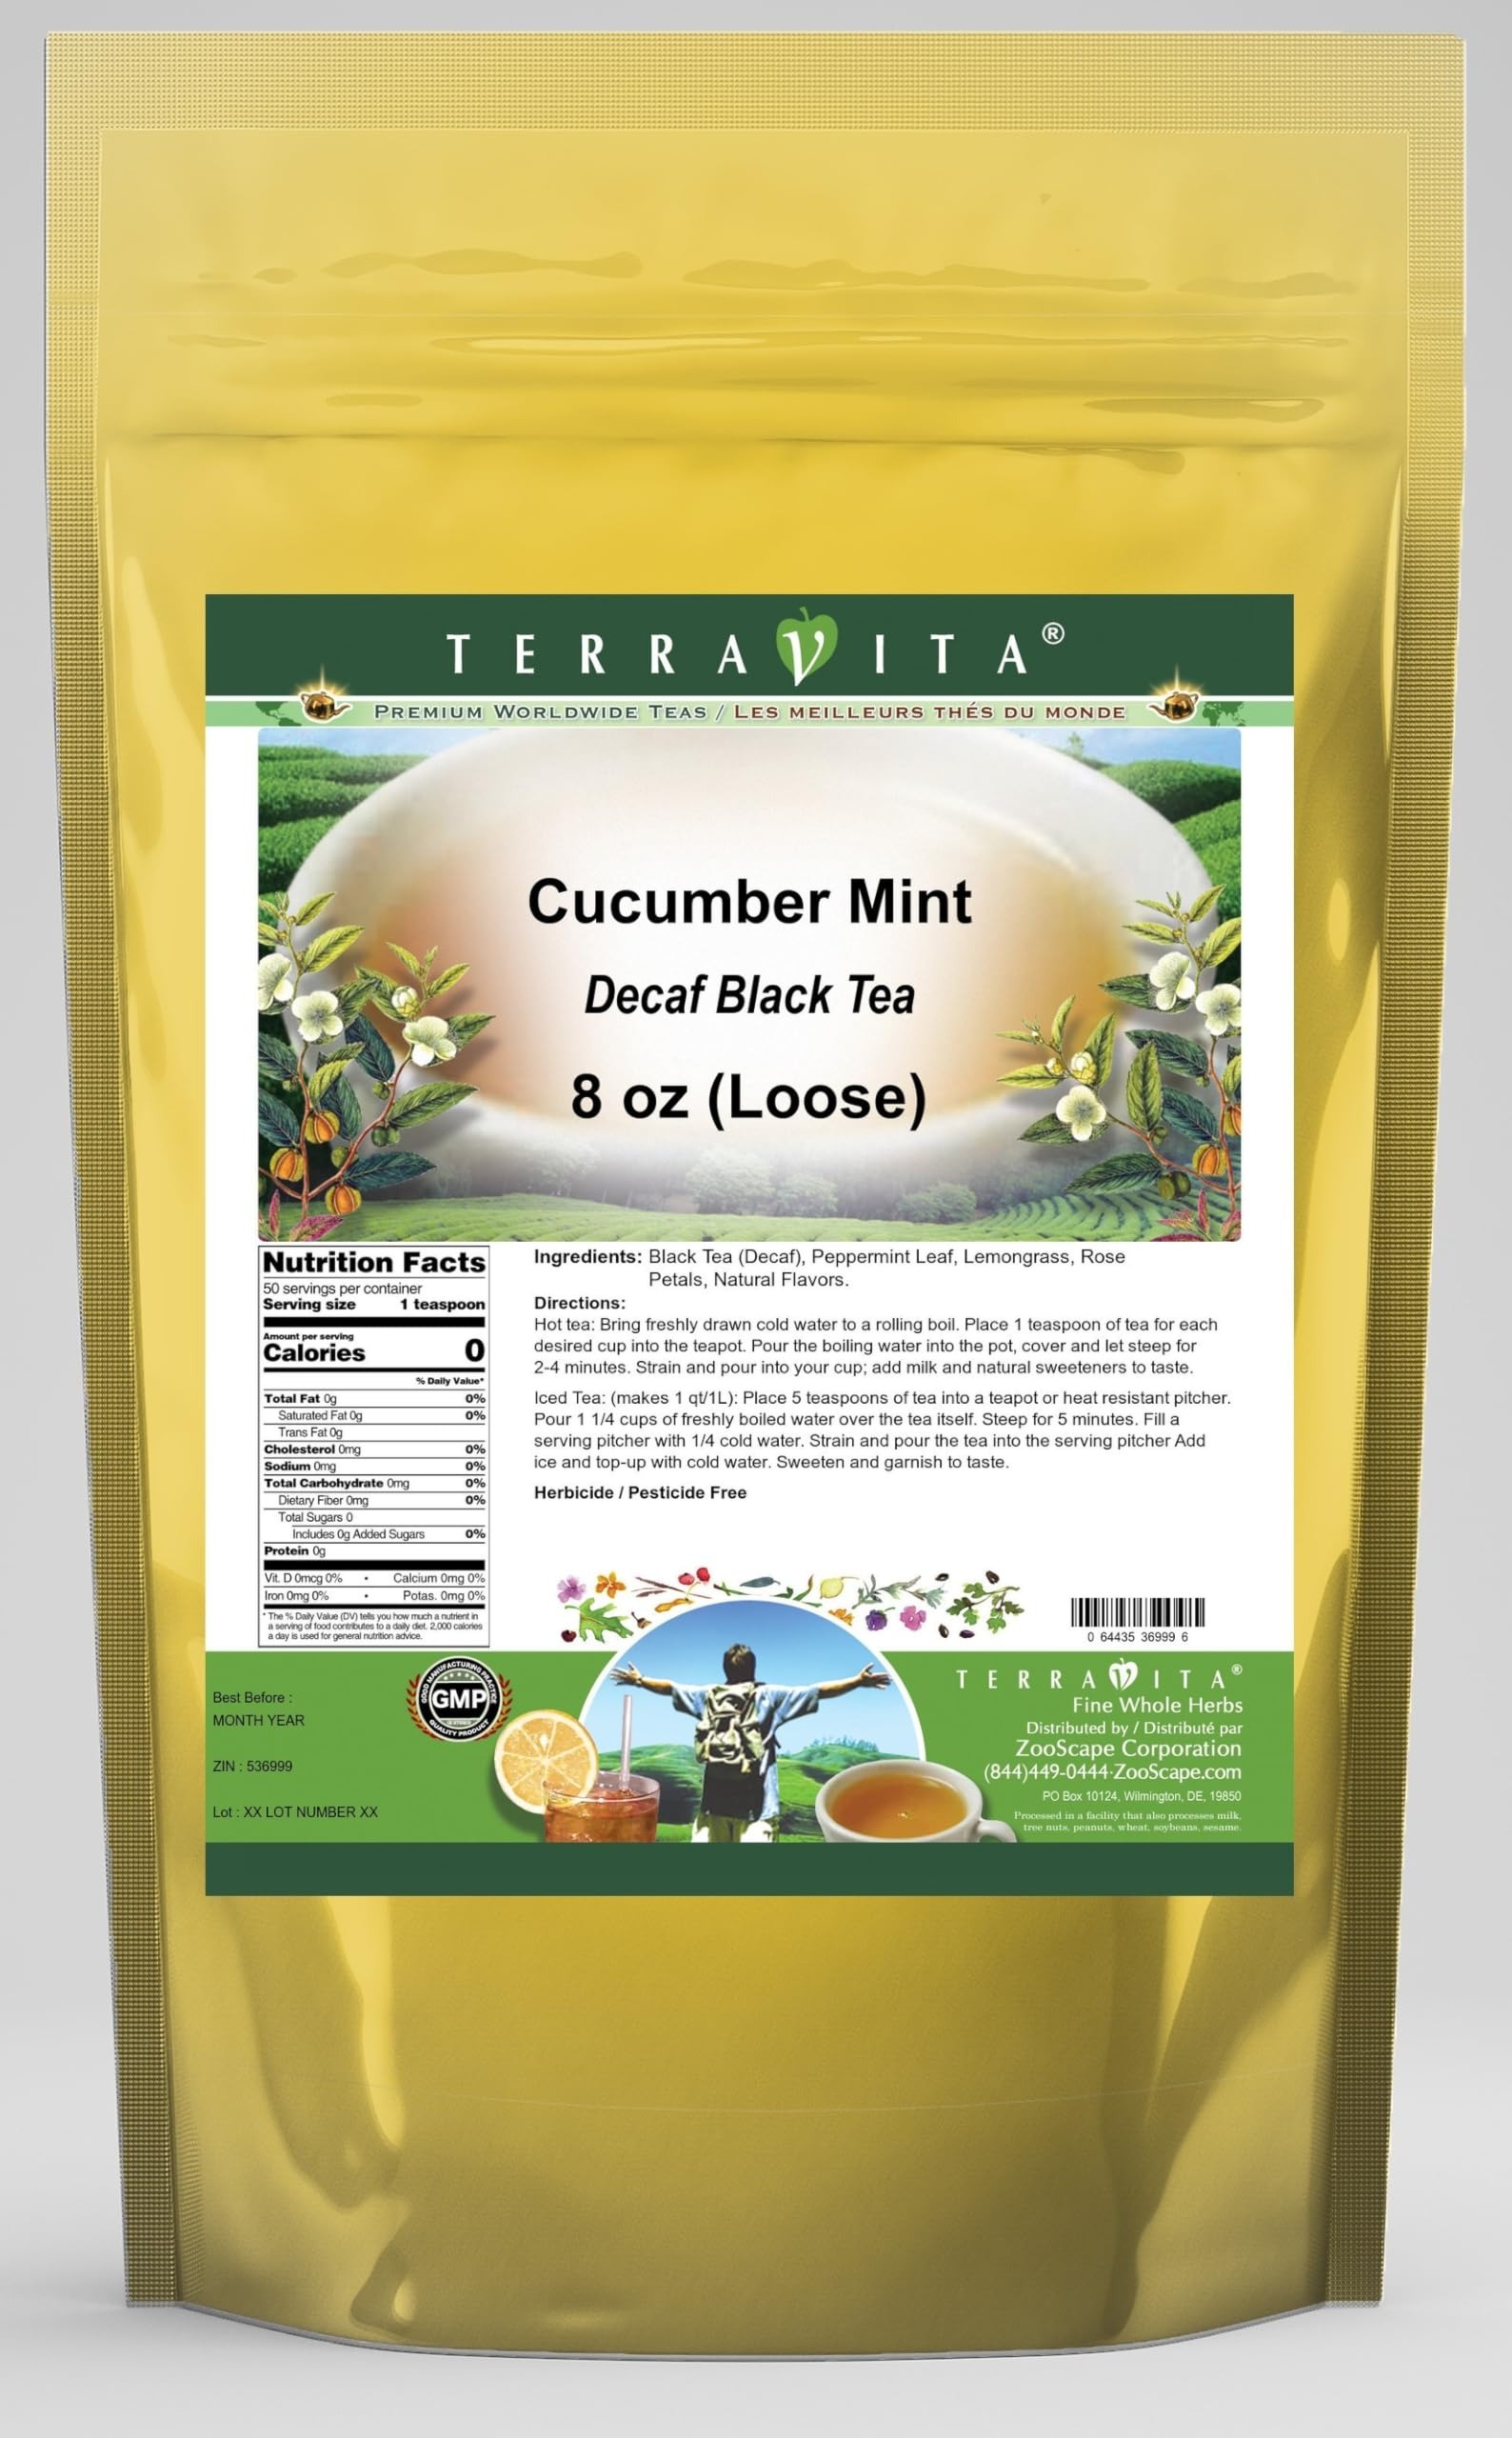
Item Name: Cucumber Mint Decaf Black Tea (Loose) (8 oz, ZIN: 536999)
Bullet Point 1: Our Cucumber Mint Decaf Black Tea is a wonderful flavored decaffeinated Black tea with Peppermint Leaf, Lemongrass and Rose Petals. You will enjoy the simple and elegant Cucumber Mint taste! - Ingredients: Decaf Black tea, Peppermint Leaf, Lemongrass, Rose Petals and Natural Cucumber Mint Flavor.
Bullet Point 2: No fillers.
Bullet Point 3: Manufacturer: TerraVita
Bullet Point 4: Size: 8 oz
Bullet Point 5: Loose Leaf Black Tea - Packed in a convenient upright pouch!
Product Description: Our Cucumber Mint Decaf Black Tea is a wonderful flavored decaffeinated Black tea with Peppermint Leaf, Lemongrass and Rose Petals. You will enjoy the simple and elegant Cucumber Mint taste! - Ingredients: Decaf Black tea, Peppermint Leaf, Lemongrass, Rose Petals and Natural Cucumber Mint Flavor. - Hot tea brewing method: Bring freshly drawn cold water to a rolling boil. Place 1 teaspoon of tea for each desired cup into the teapot. Pour the boiling water into the pot, cover and let steep for 2-4 minutes. Strain and pour into your cup; add milk and natural sweeteners to taste. - Iced tea brewing method: (to make 1 liter/quart): Place 5 teaspoons of tea into a teapot or heat resistant pitcher. Pour 1 1/4 cups of freshly boiled water over the tea itself. Steep for 5 minutes. Fill a serving pitcher with 1/4 cold water. Strain and pour the tea into the serving pitcher Add ice and top-up with cold water. Sweeten and garnish to taste. - TerraVita is an exclusive line of premium-quality, natural source products that use only the finest, purest and most potent ingredients found around the world. TerraVita is hallmarked by the highest possible standards of purity, potency, stability and freshness. All of our products are prepared with the highest elements of quality control, from raw materials through the entire manufacturing process, up to and including the moment that the bottles or bags are sealed for freshness and shipped out to you. Our highest possible standards are certified by independent laboratories and backed by our personal guarantee. - TerraVita exists to meet and ensure your family's health and wellness without the harmful effects of chemicals and health products. We strive to make all of our products affordable and reliable and are constantly searching the market t
Value: 8.0
Unit: Ounce

Price: 46.04